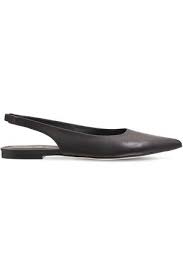
Label: Ballet Flat